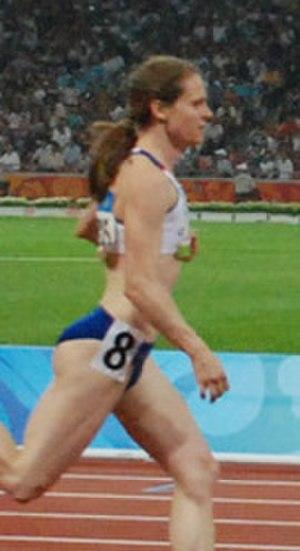
l'arrivé des 1/2 finales du 200m dames au nid d'oiseau, Pékin, le 20 août 2008